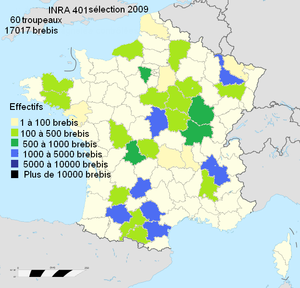
Répartition des troupeaux de sélection INRA 401
La Romane, ou INRA 401, est une race de mouton, ou plus exactement une souche, apparue dans les années 1960 à la suite de la volonté de l'INRA de développer une nouvelle race de mouton combinant une bonne prolificité et des aptitudes bouchères correctes. Elle est issue de croisements successifs entre animaux romanovs et berrichons du Cher. Le résultat est une brebis à la peau et la toison blanche, qui a une bonne prolificité et une conformation permettant de produire des agneaux de qualité. On la trouve répartie sur l'ensemble du territoire français et on compte aujourd'hui 80 000 brebis dans 400 élevages, ce qui en fait la huitième race allaitante française en termes d'effectifs.
On dénombre une soixantaine de races ovines en France dont certaines sont aujourd'hui des races dites de conservatoire et beaucoup classées par le Bureau des ressources génétiques dans la liste des races en danger.